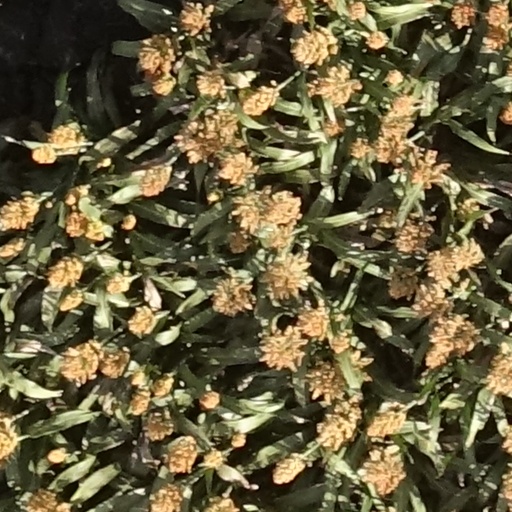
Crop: sorghum